Jacobus Stellingwerff

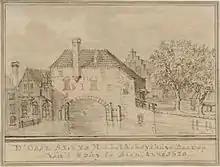
"Spui Amsterdam", 1620

Jacobus Stellingwerff (1667, Amsterdam – 1727, Amsterdam), was an 18th-century artist from the Dutch Republic.